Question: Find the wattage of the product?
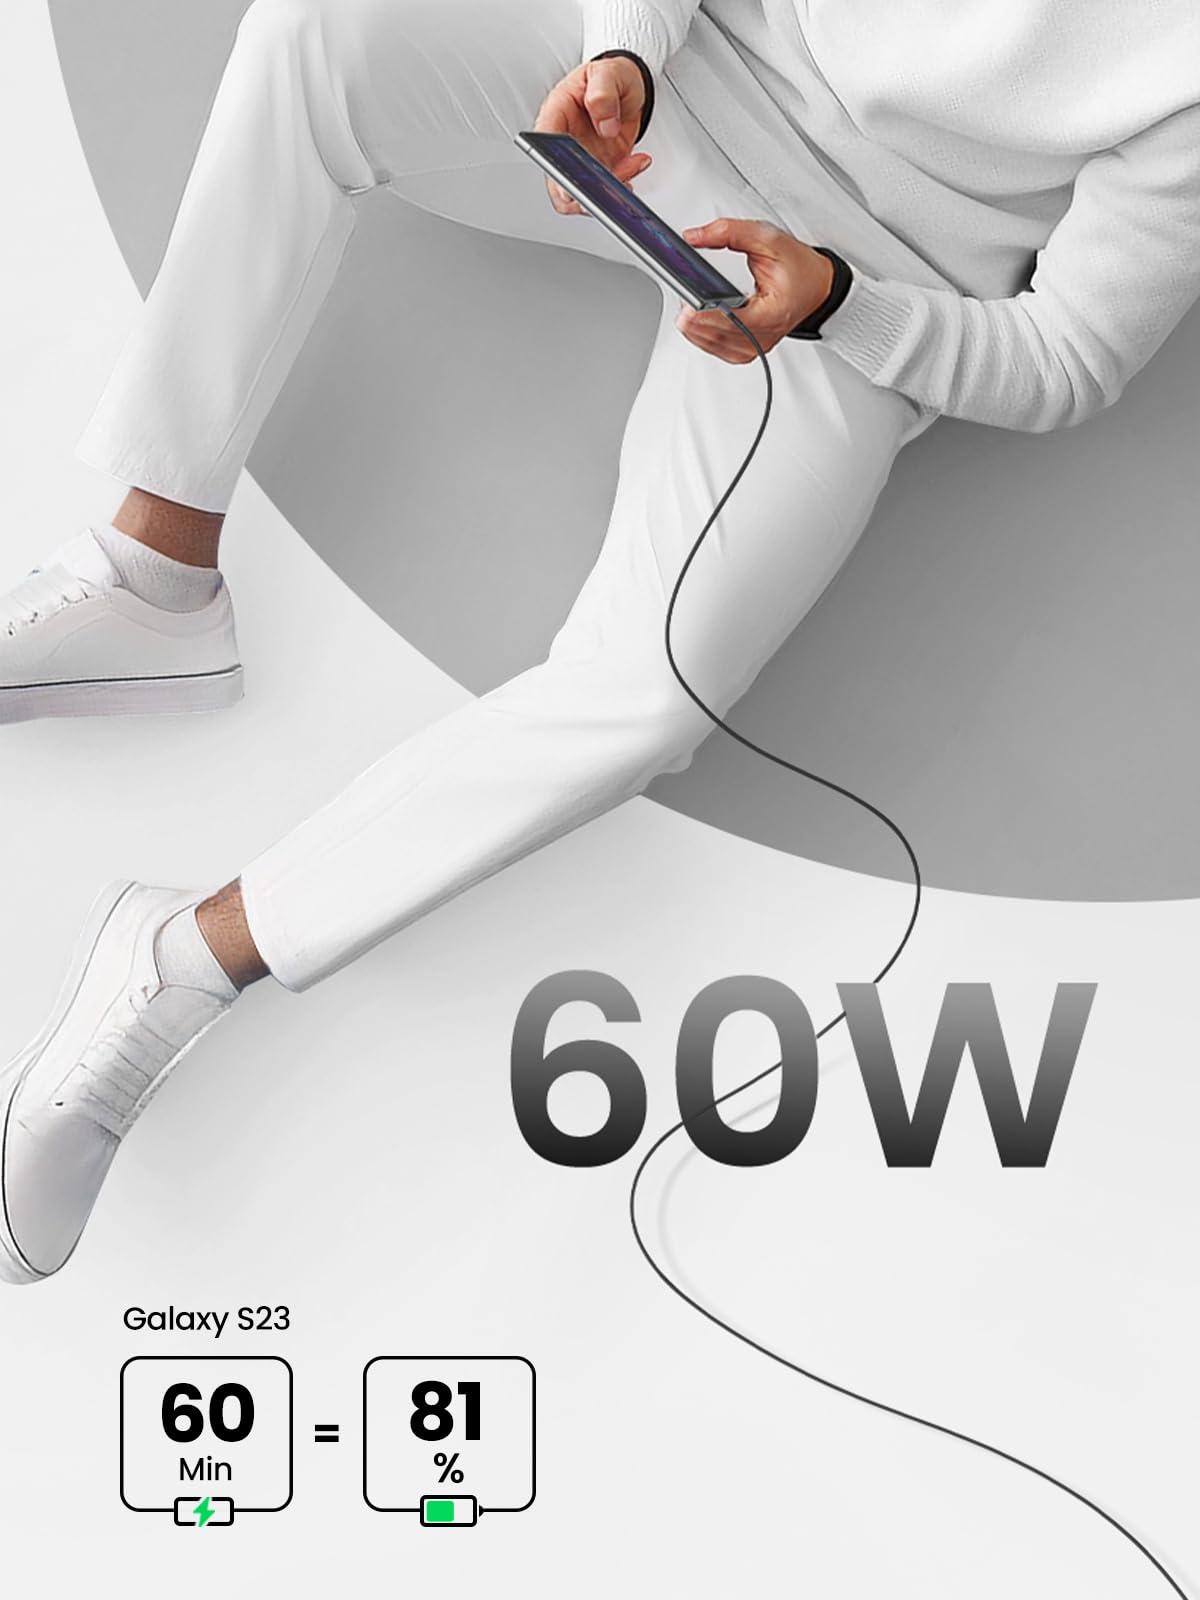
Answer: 60.0 watt